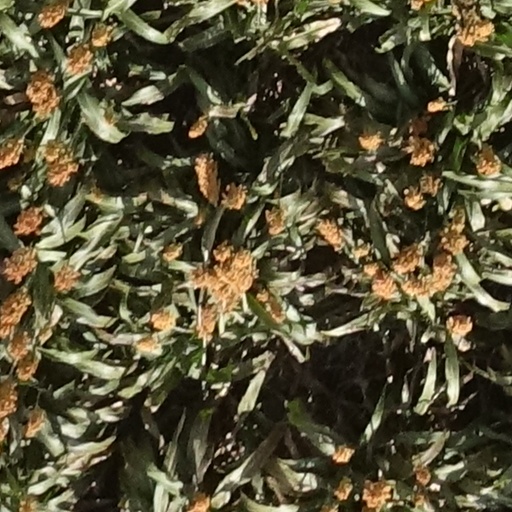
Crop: sorghum